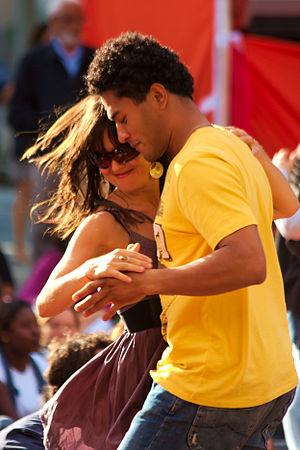
La République dominicaine, en espagnol República Dominicana, est un pays des Grandes Antilles, Caraïbes. Elle occupe environ les deux tiers de l'île d'Hispaniola, en mer des Caraïbes, Haïti occupant le tiers ouest de l'île. L'espagnol est la langue officielle de ce pays qui compte plus de 10 millions d'habitants.